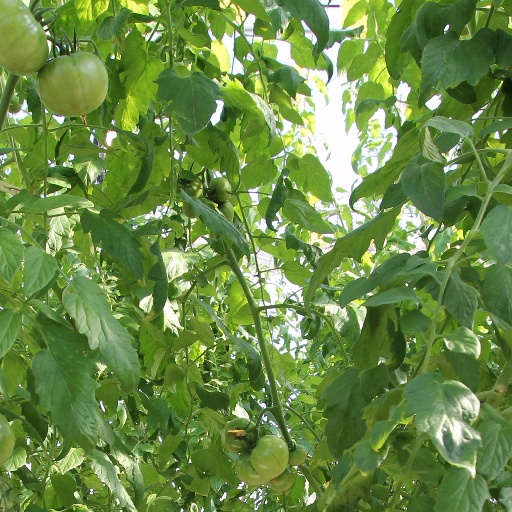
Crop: tomato